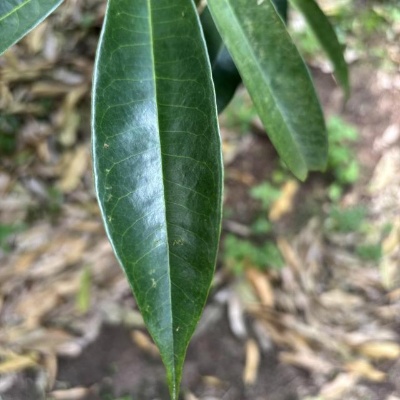
Label: Leaf_Healthy